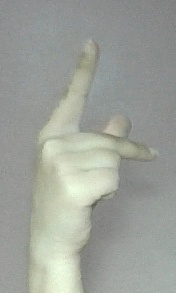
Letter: dha